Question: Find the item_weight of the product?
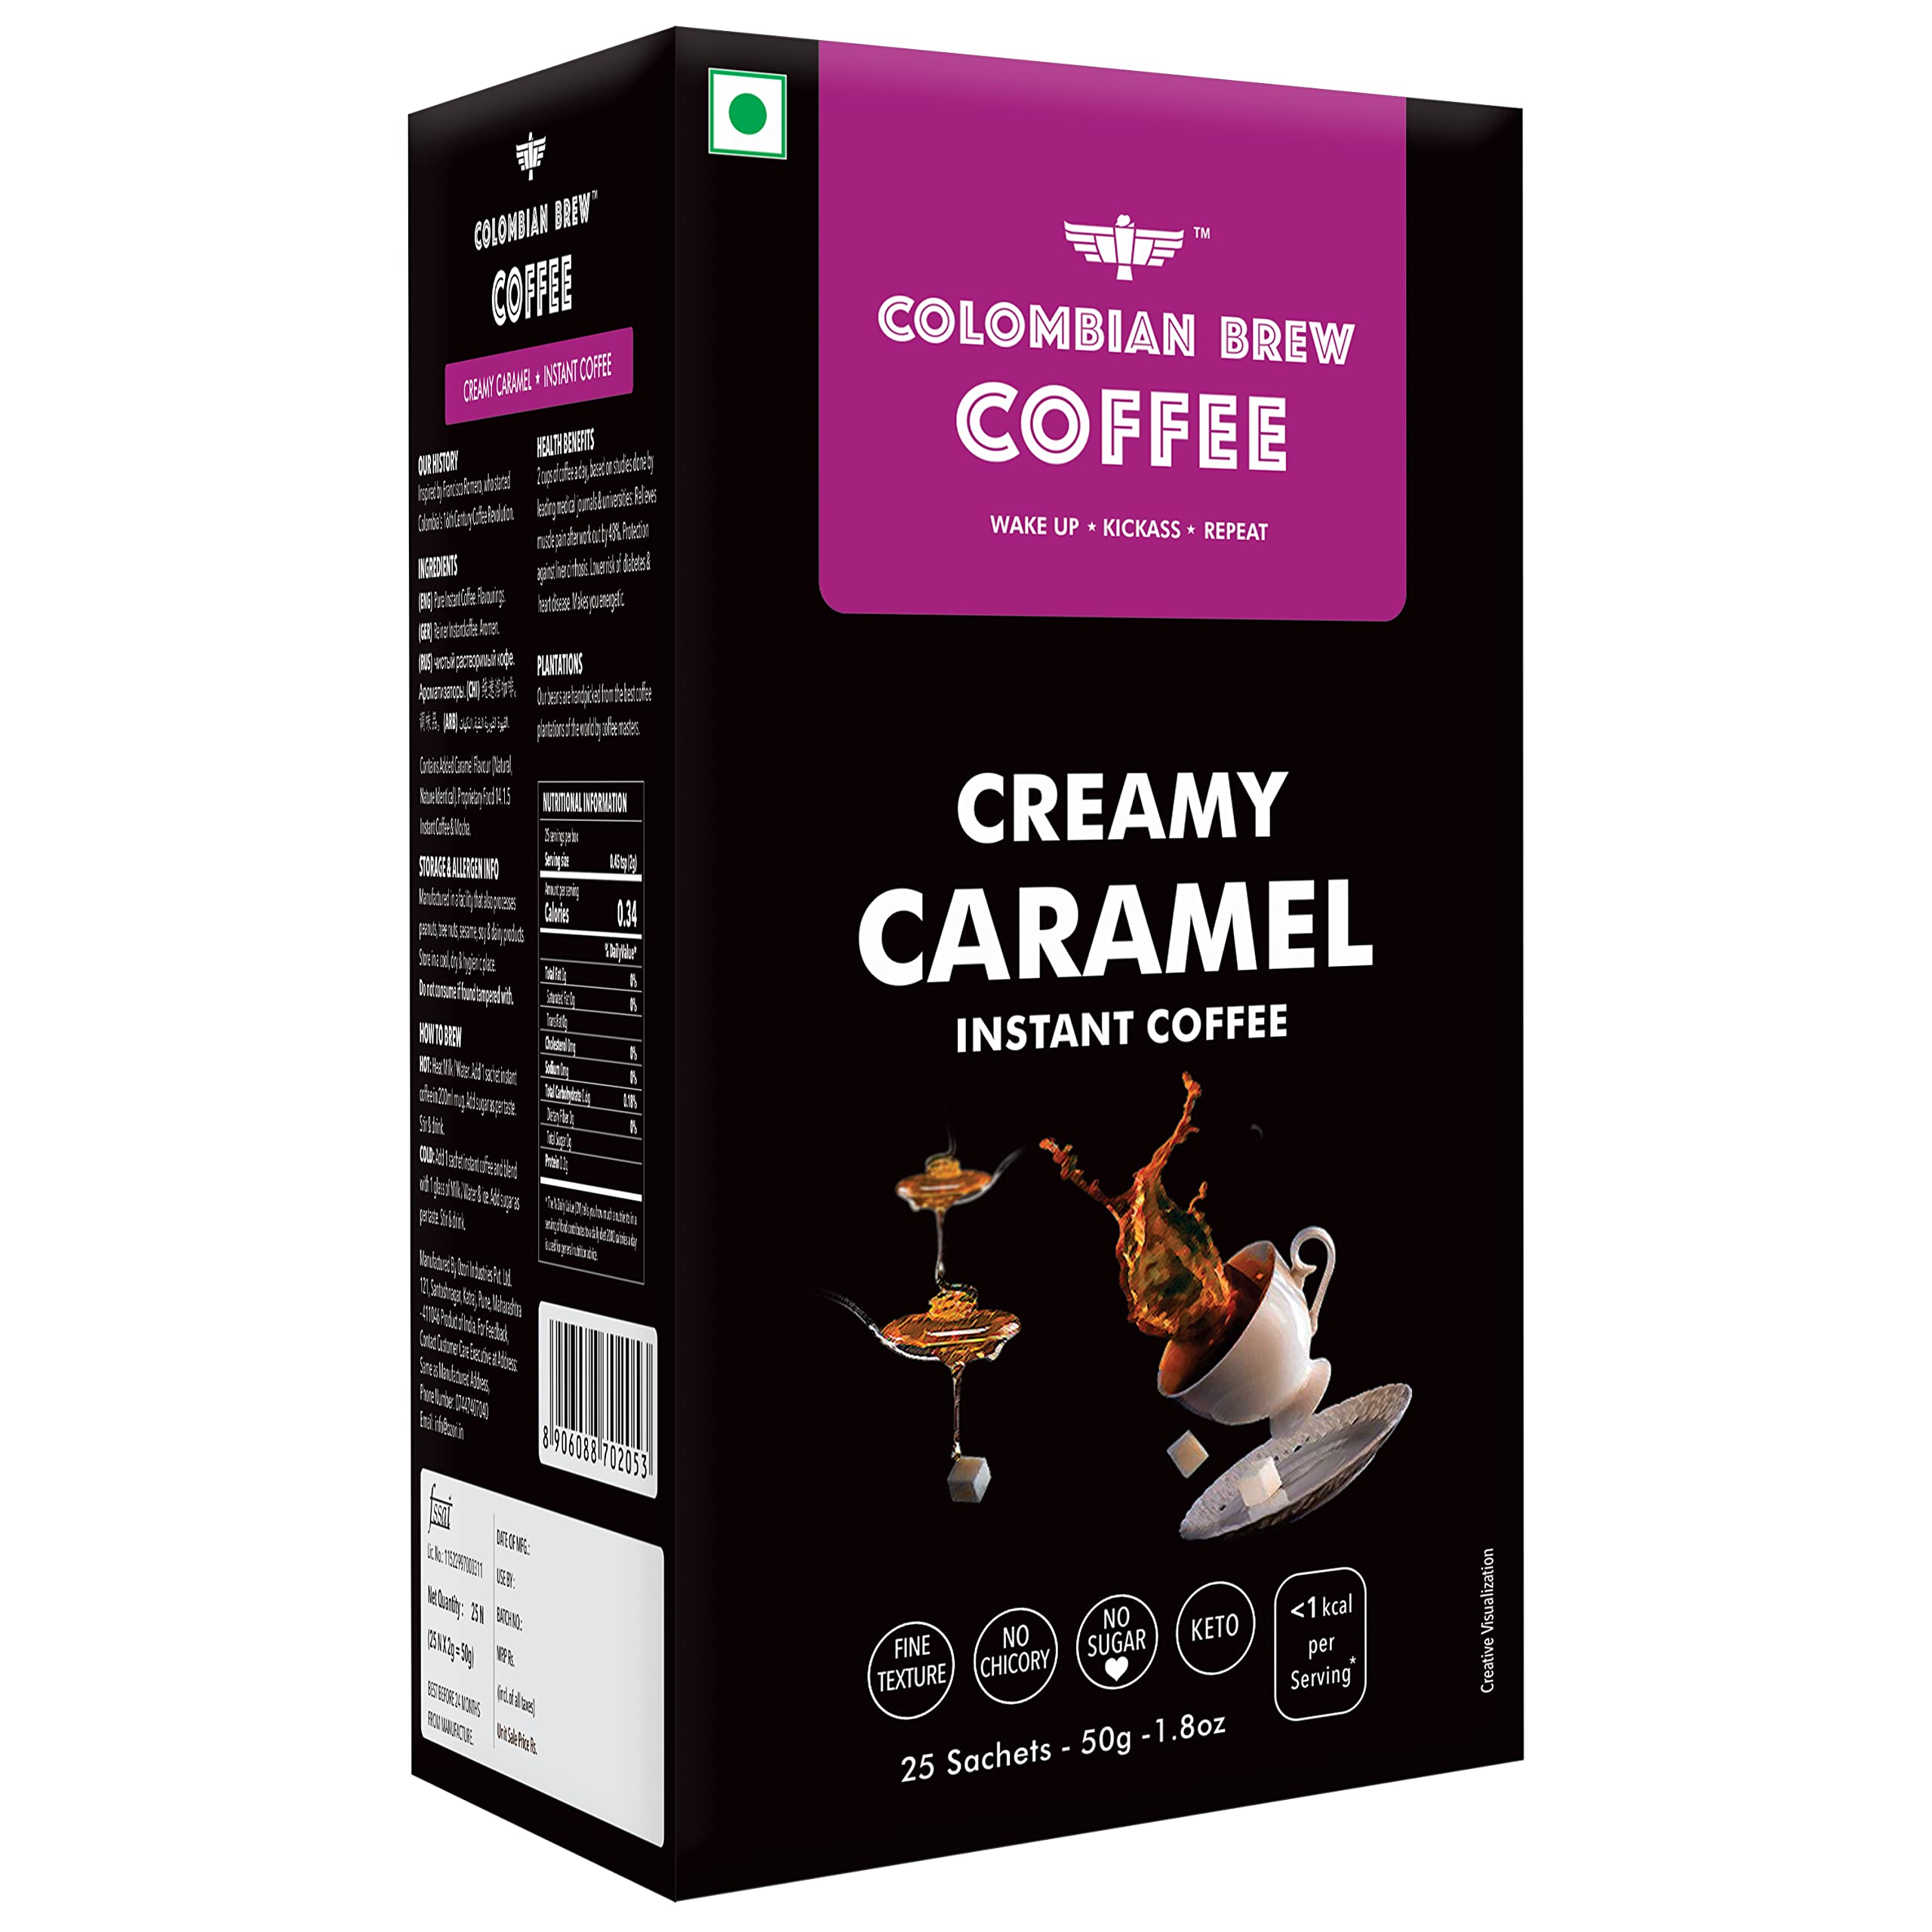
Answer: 1.8 ounce